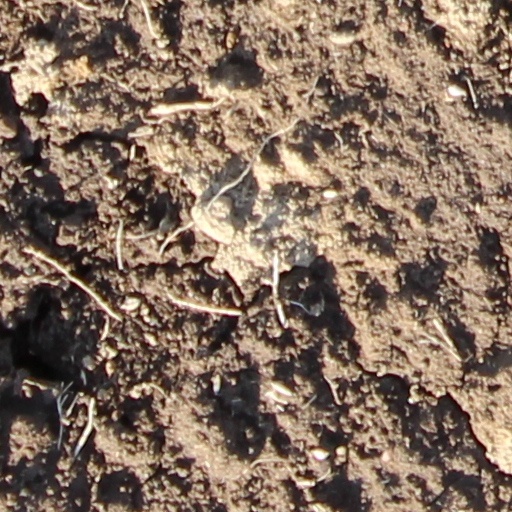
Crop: wheat